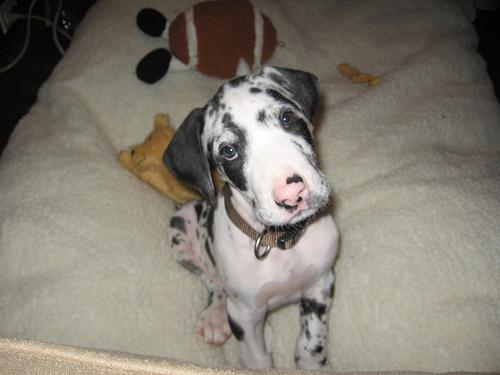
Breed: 206-n000035-Great_Dane